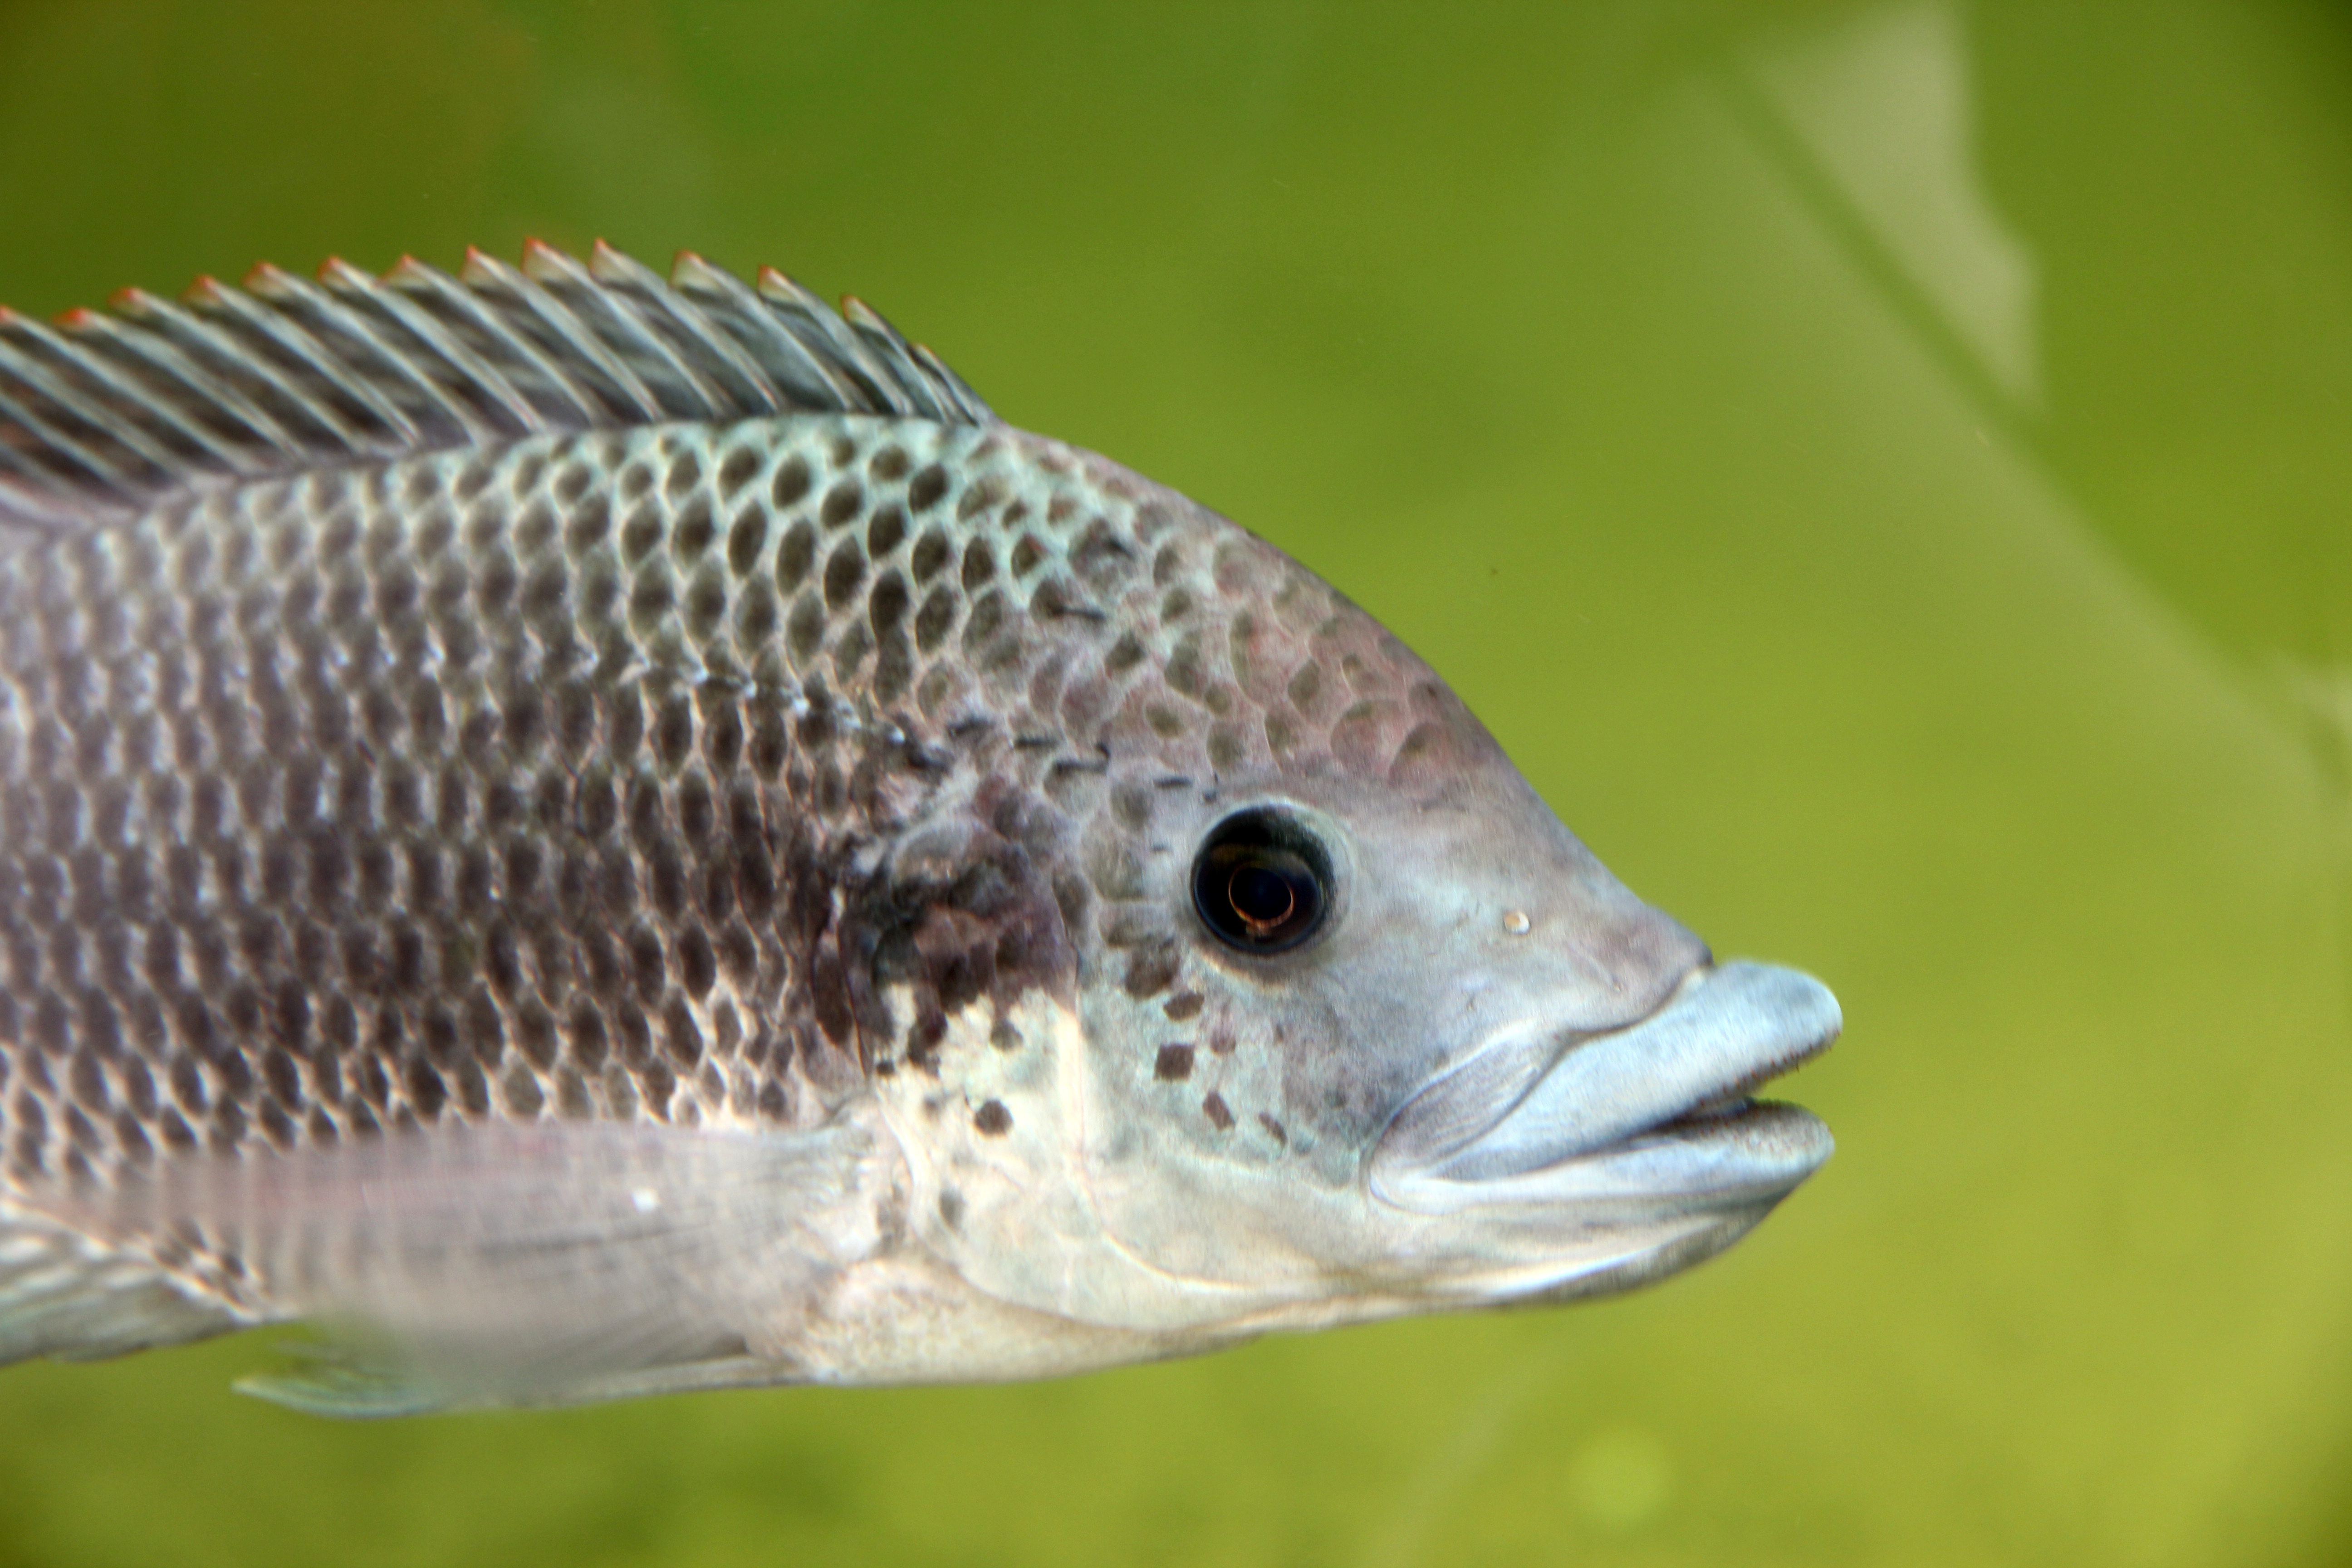
water, biology, fish, fauna, vertebrate, blijdorp, marine biology